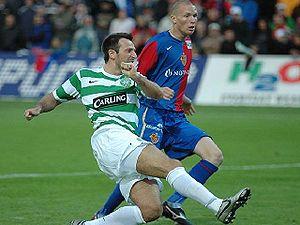
Maciej « Magic » Stanisław Żurawski, né le 12 septembre 1976 à Poznań, est un footballeur polonais qui compte soixante-douze sélections avec son équipe nationale. Attaquant durant ses dix-sept années de professionnalisme, il a surtout marqué le club du Wisła Cracovie, avec lequel il a gagné neuf titres majeurs en sept saisons.